SFK Vrchovina Nové Město na Moravě

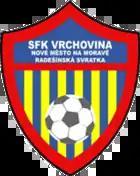
Club logo until 2014

Nové Město na Moravě has taken part in the national cup a number of times, defeating Czech 2. Liga side FC Vysočina Jihlava and Moravian–Silesian Football League side SK Líšeň on the way to the third round of the 2010–11 Czech Cup.